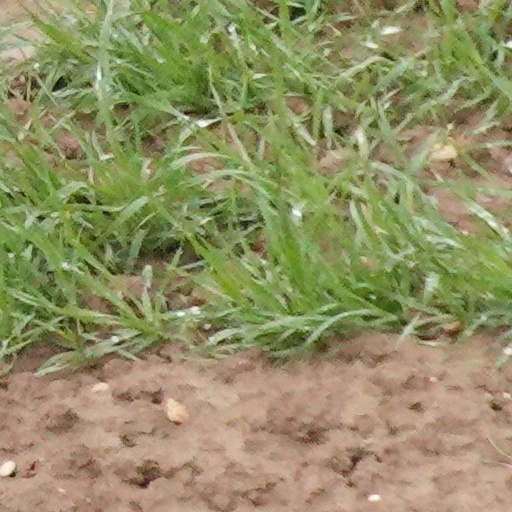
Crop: wheat